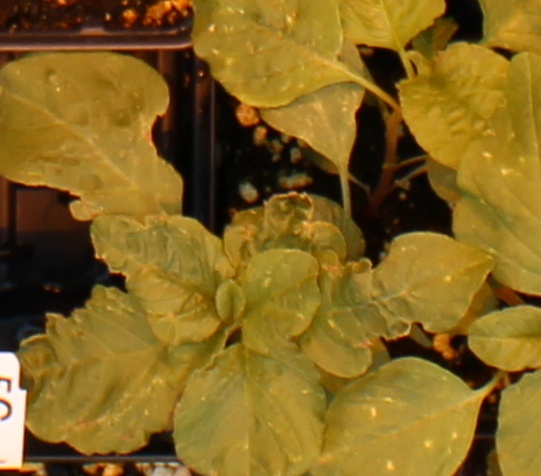
Label: Redroot Pigweed